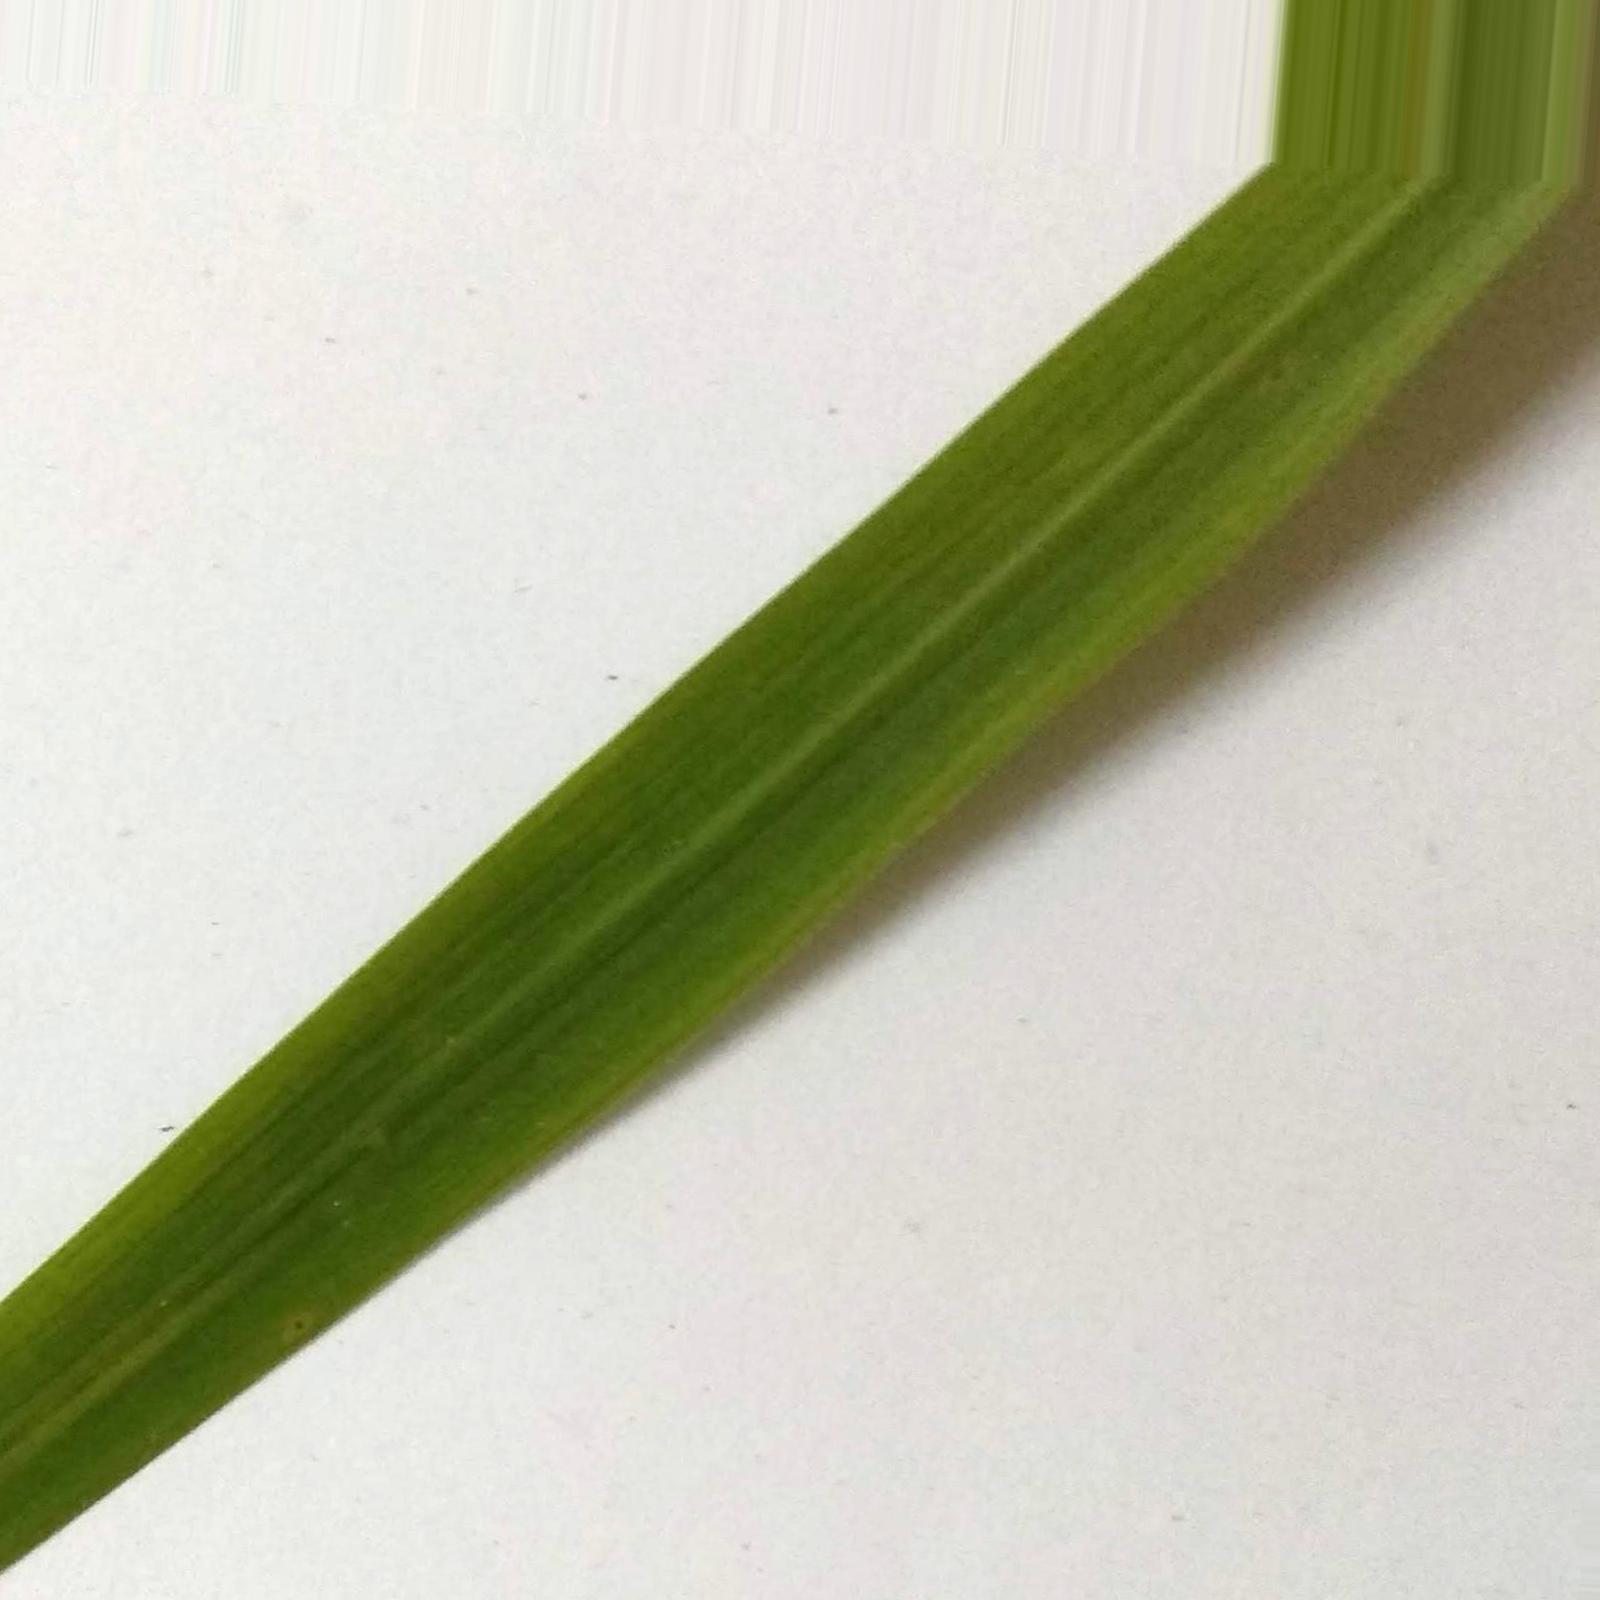
Nhãn: Healthy